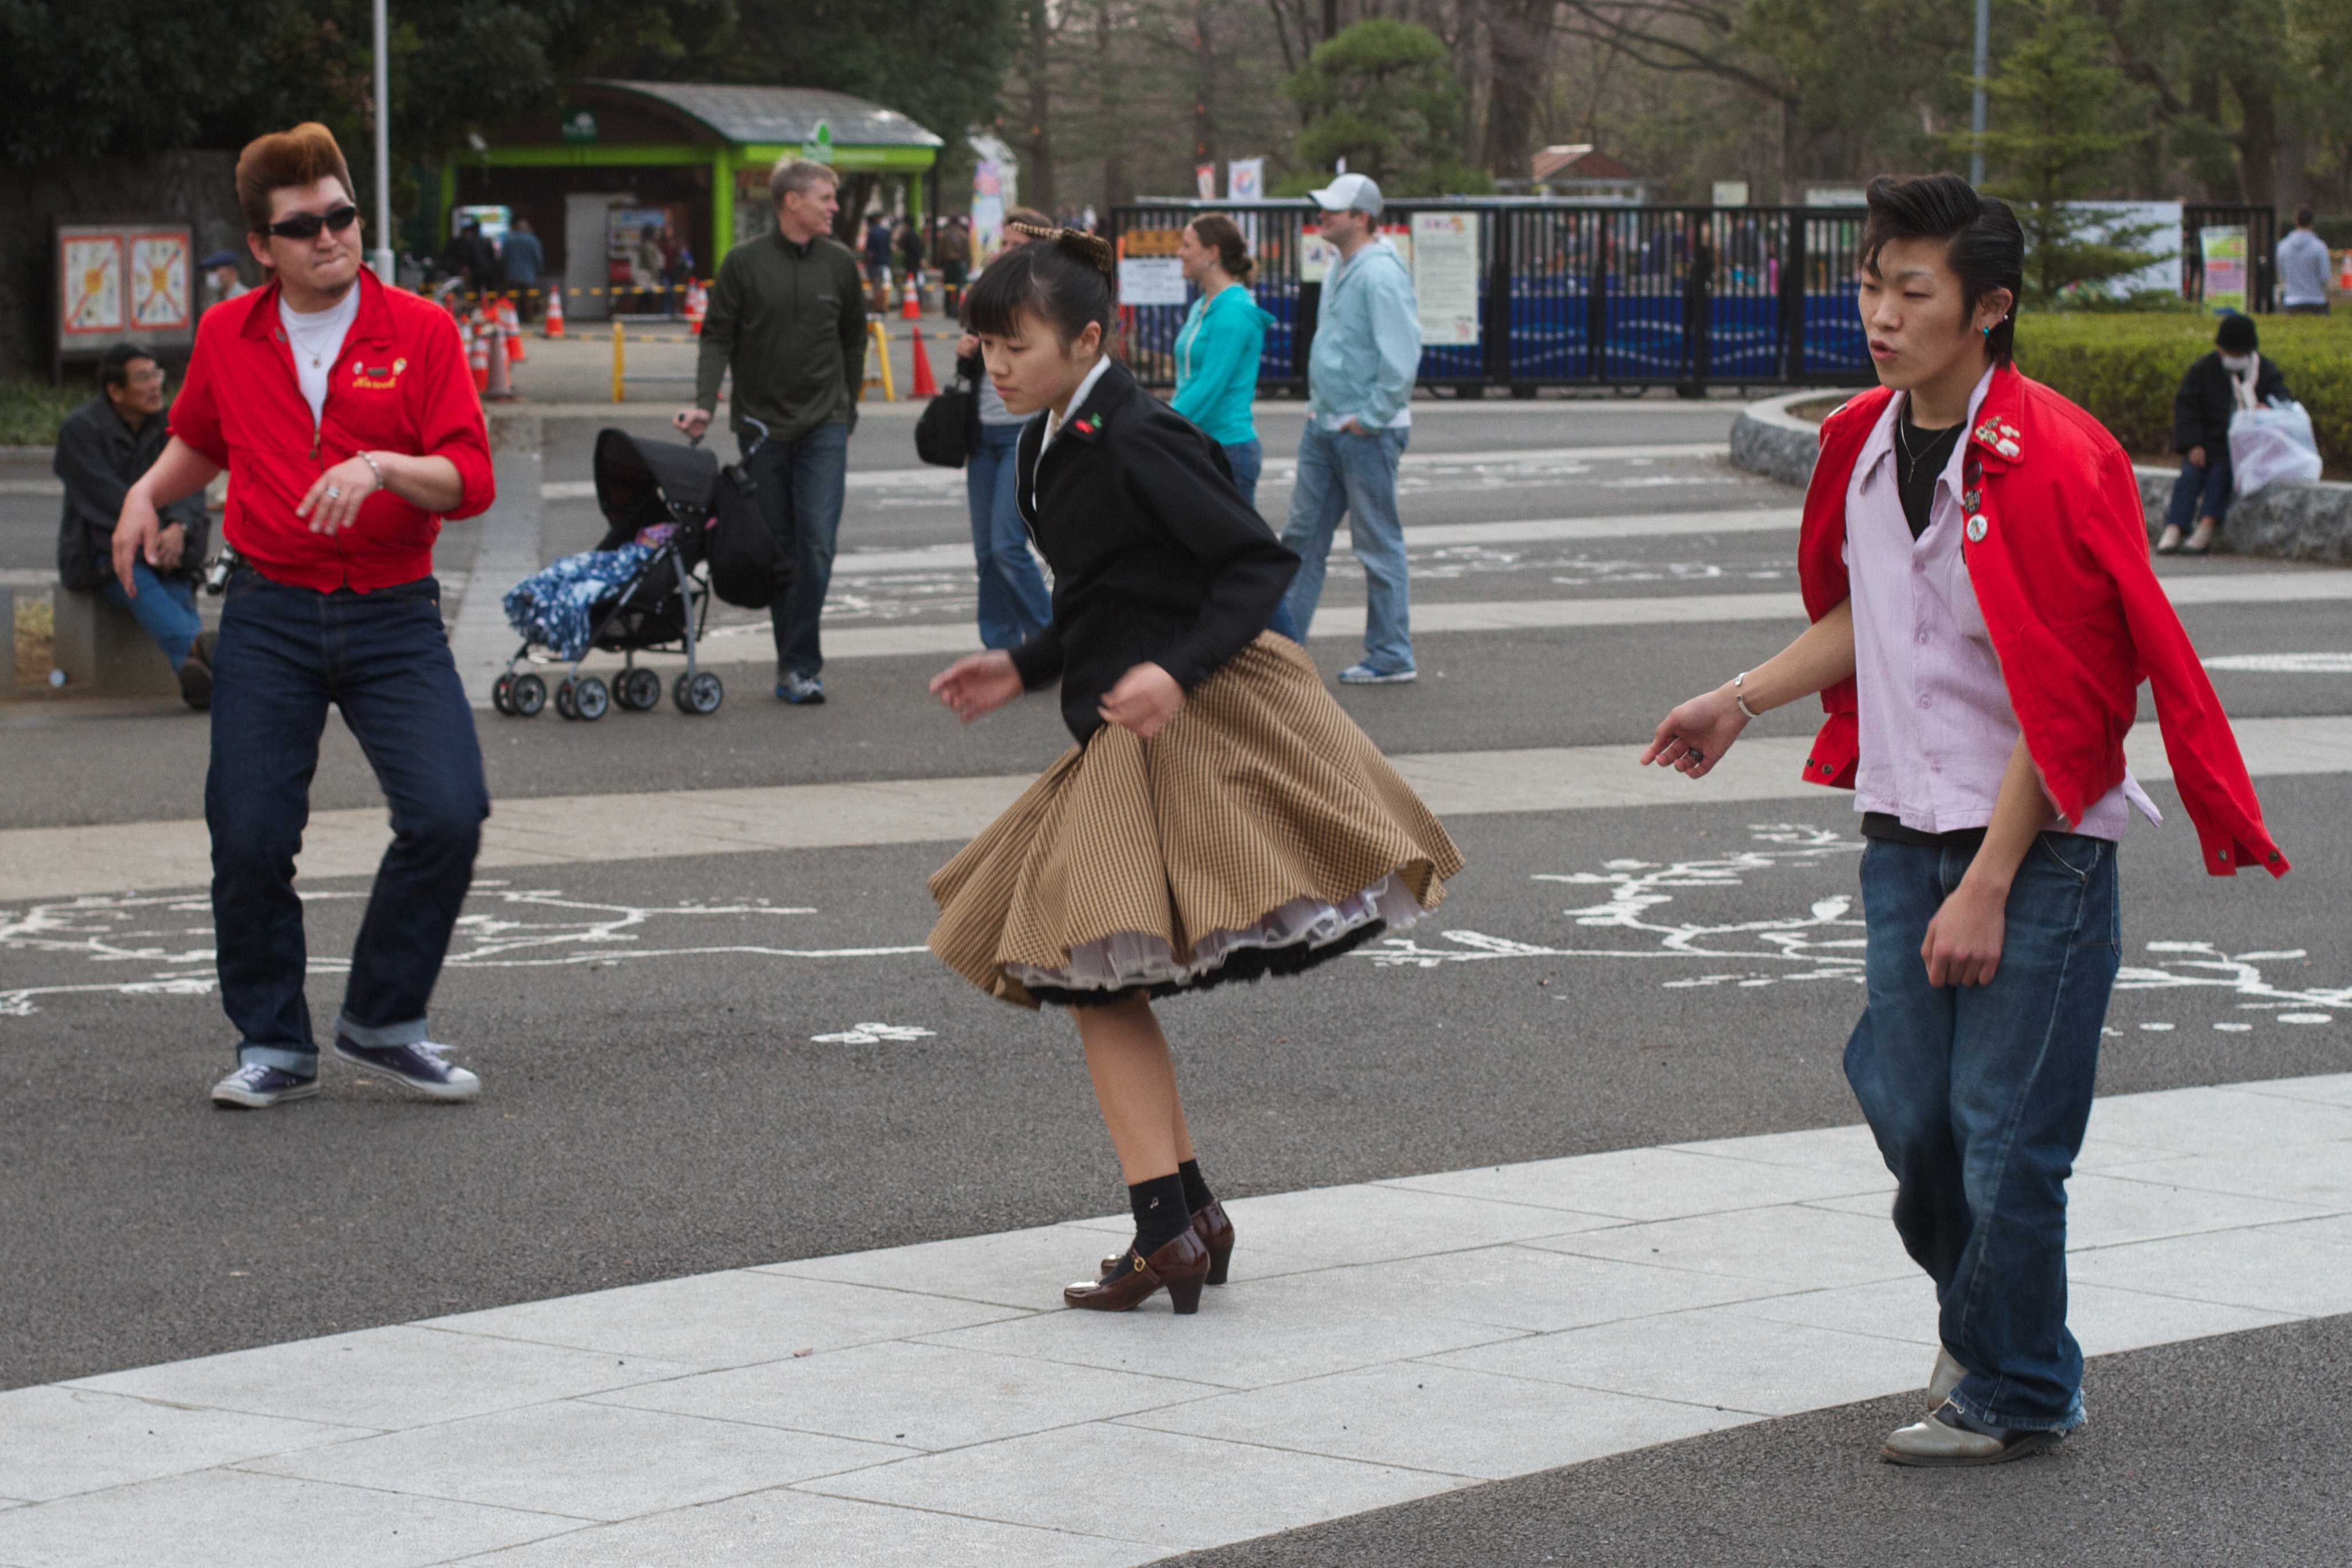
pedestrian, road, festival, infrastructure